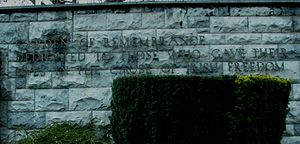
Påskeopstanden 1916 / 90 årsdagen for opstanden
Garden of Remembrance Dublin
Påskeopstanden fandt sted i Irland i påsken 1916. Opstanden var militante irske republikaneres forsøg på at opnå uafhængighed fra Storbritannien. Det er den vigtigste opstand siden opstanden i 1798.